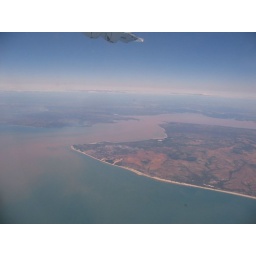
Mouth of malagasy river by plane